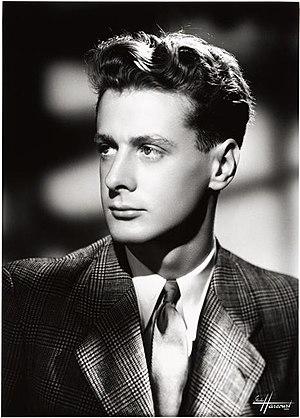
Henri Jacques Daniel Paul François, dit Jacques François, né le 16 mai 1920 à Paris 16ᵉ, et mort le 25 novembre 2003 à Paris 18ᵉ, est un acteur français.